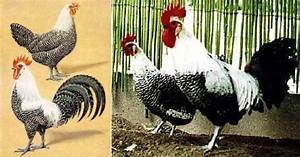
Label: gallina